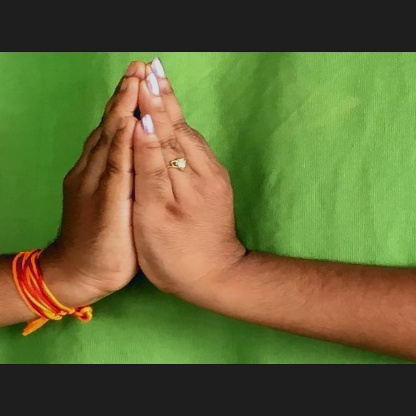
Mudra: Kapotham